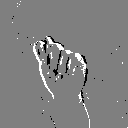
ASL letter: t